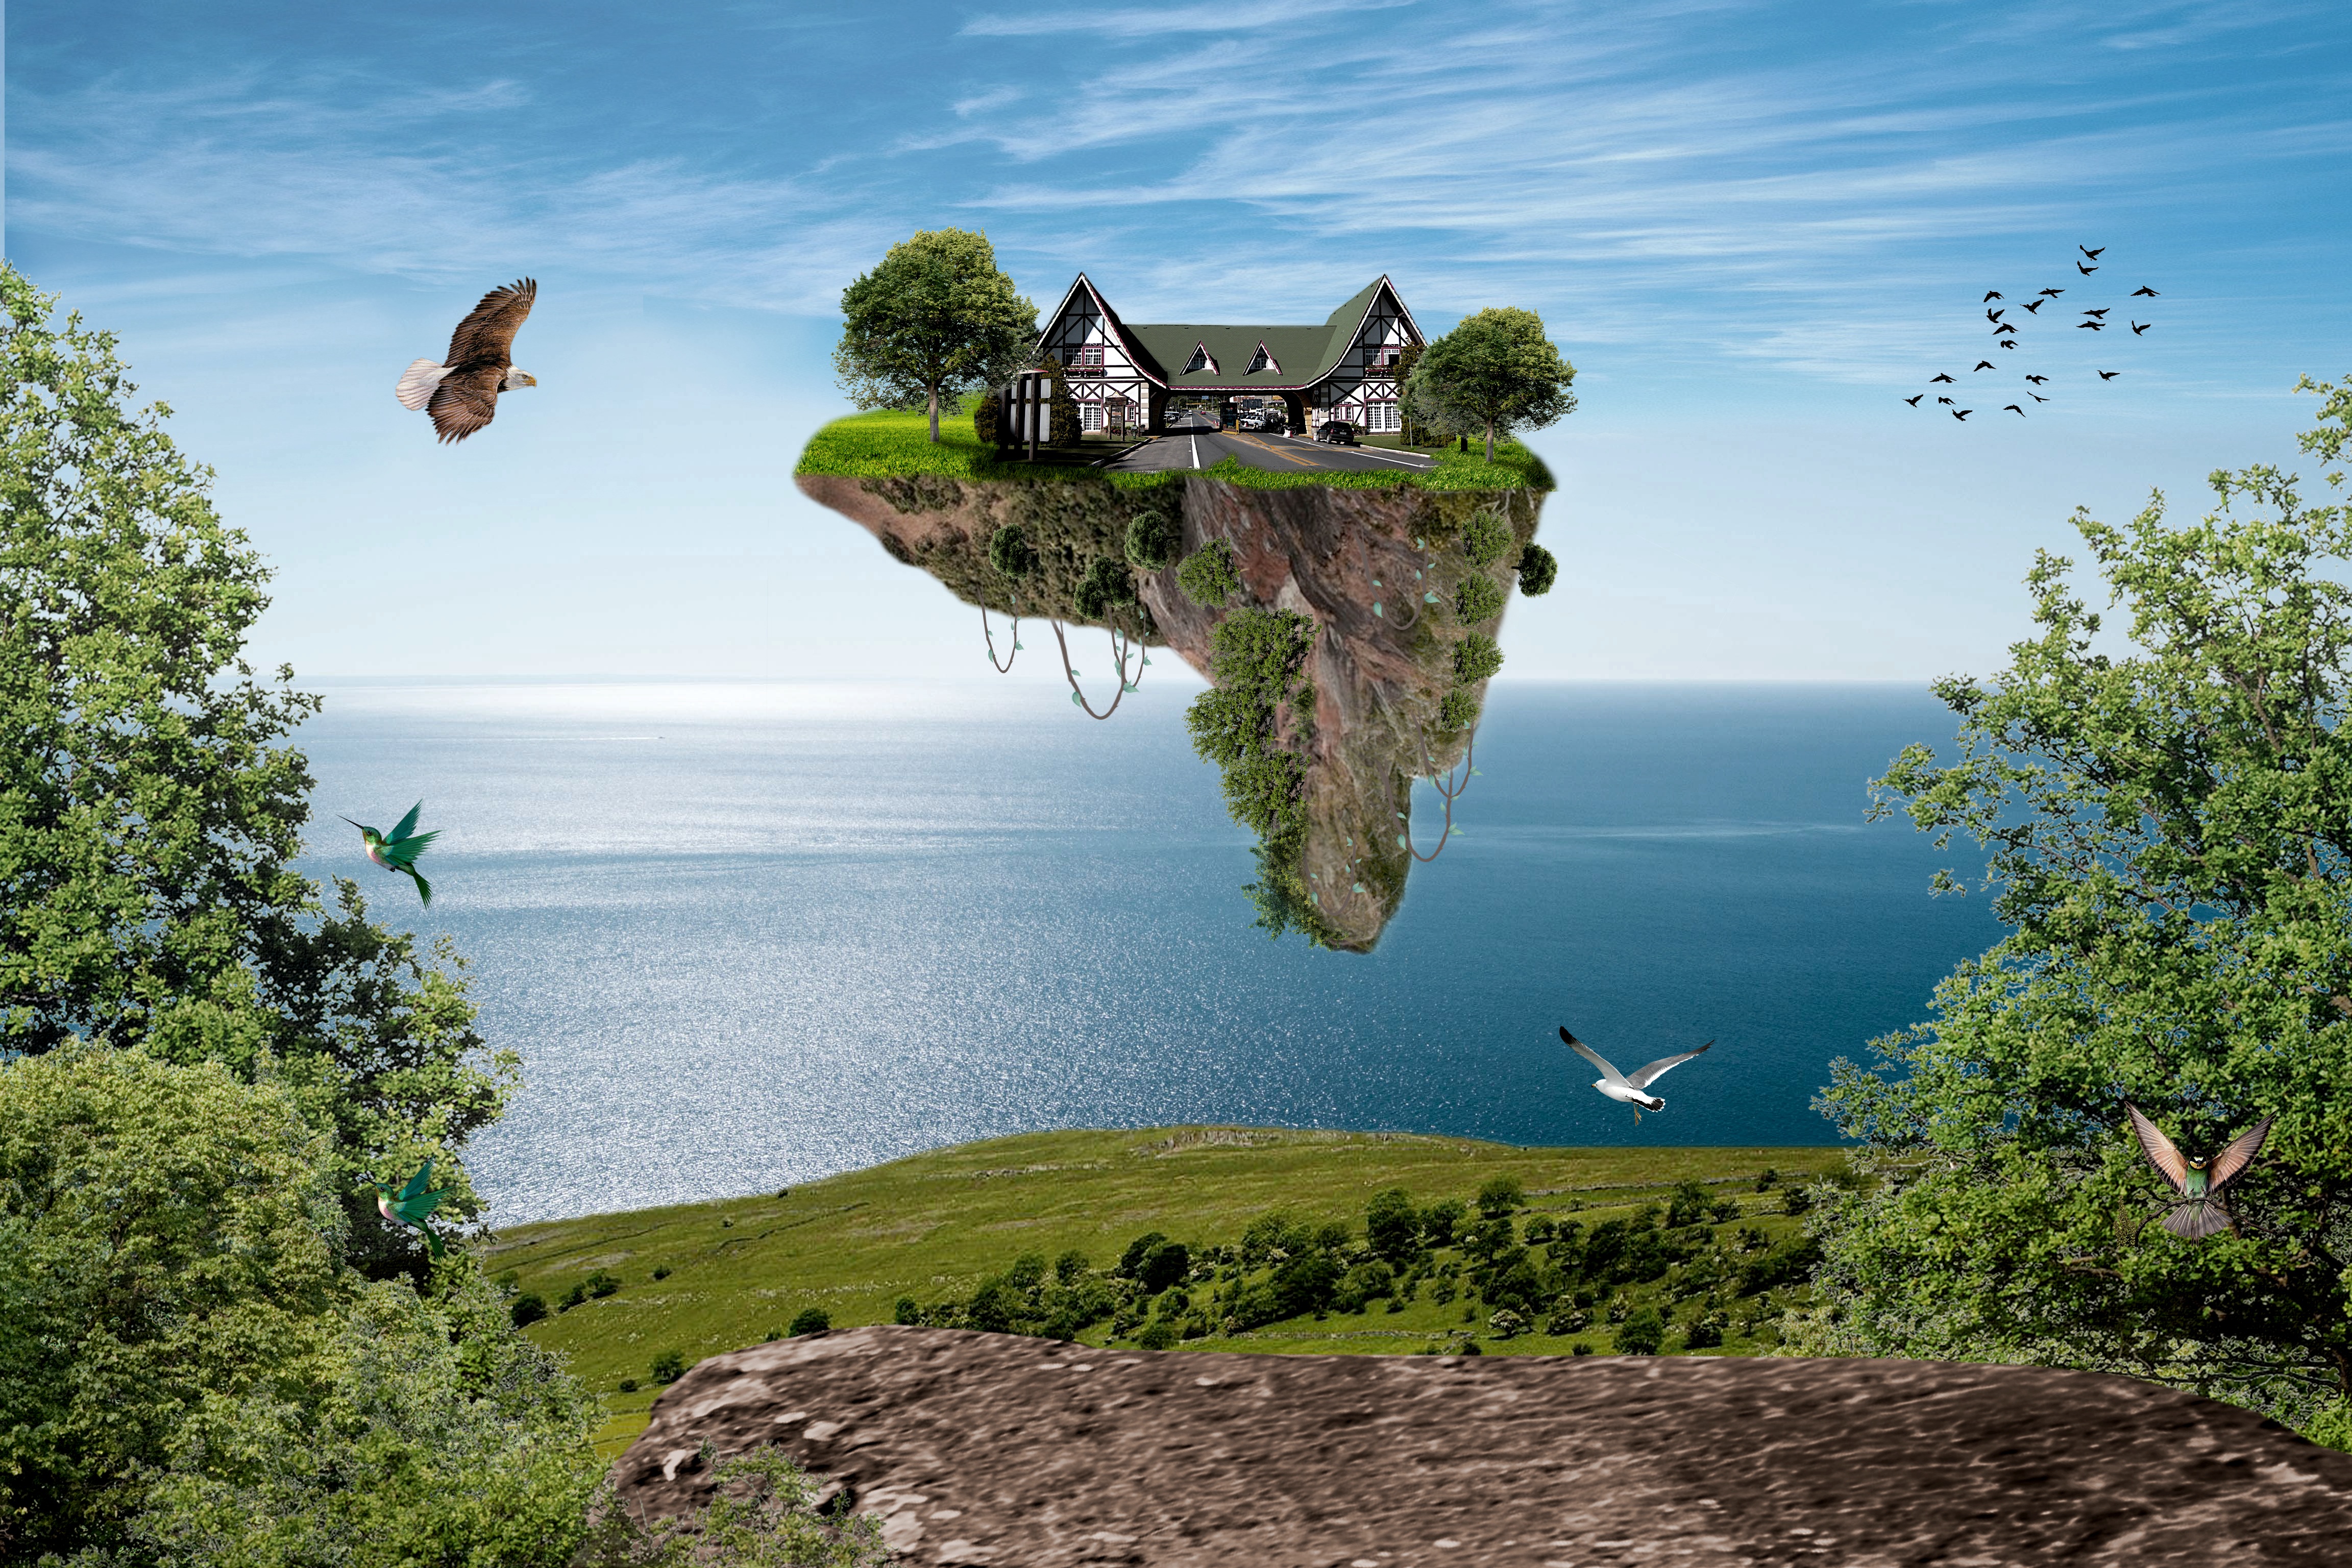
landscape, sea, coast, tree, water, nature, rock, ocean, hill, shore, lake, vacation, travel, cliff, cove, jungle, bay, island, tourism, terrain, futuristic, mar, works, tropics, cape, islet, achievement, gravity, up in the air, matte painting, woody plant